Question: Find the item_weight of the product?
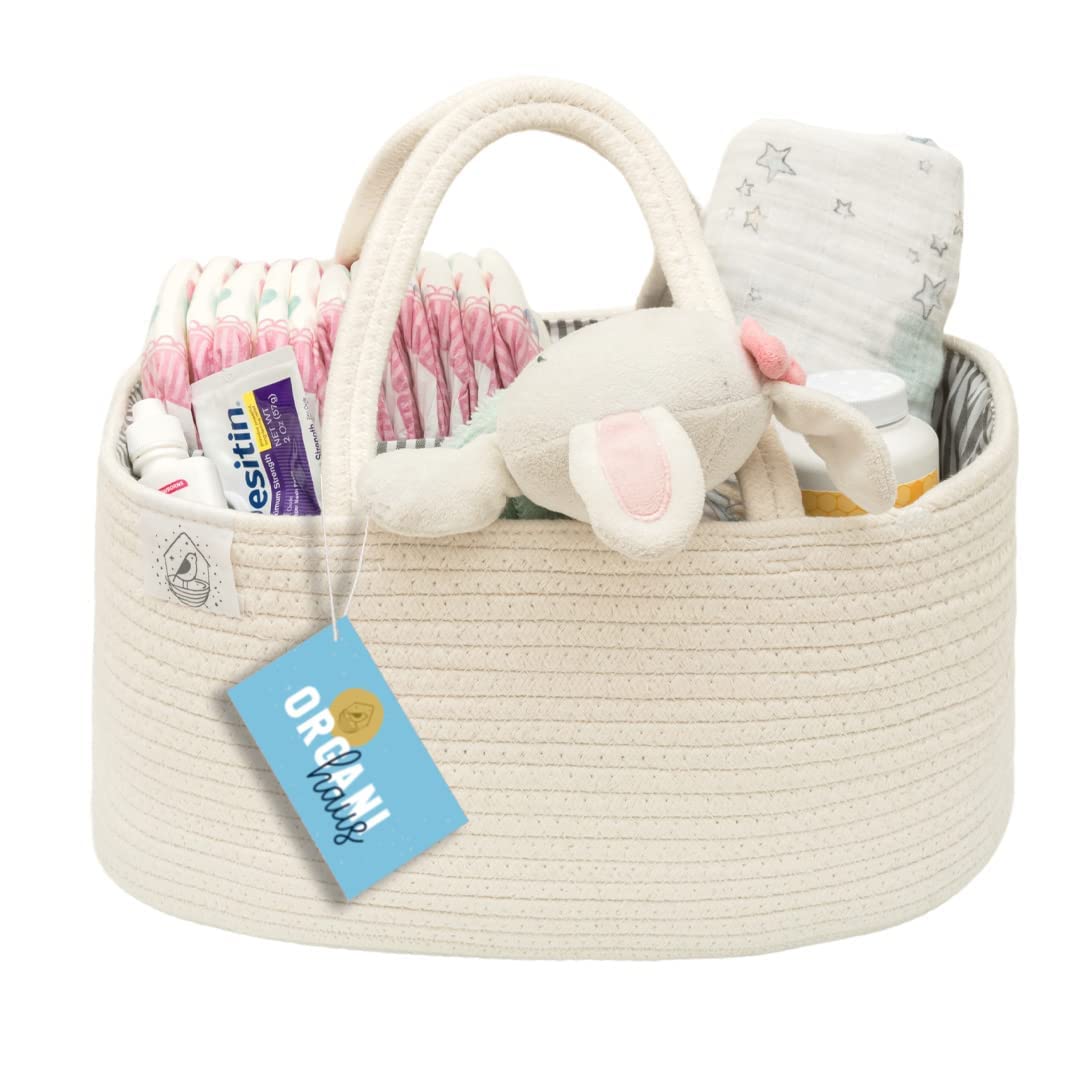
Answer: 82.0 gram